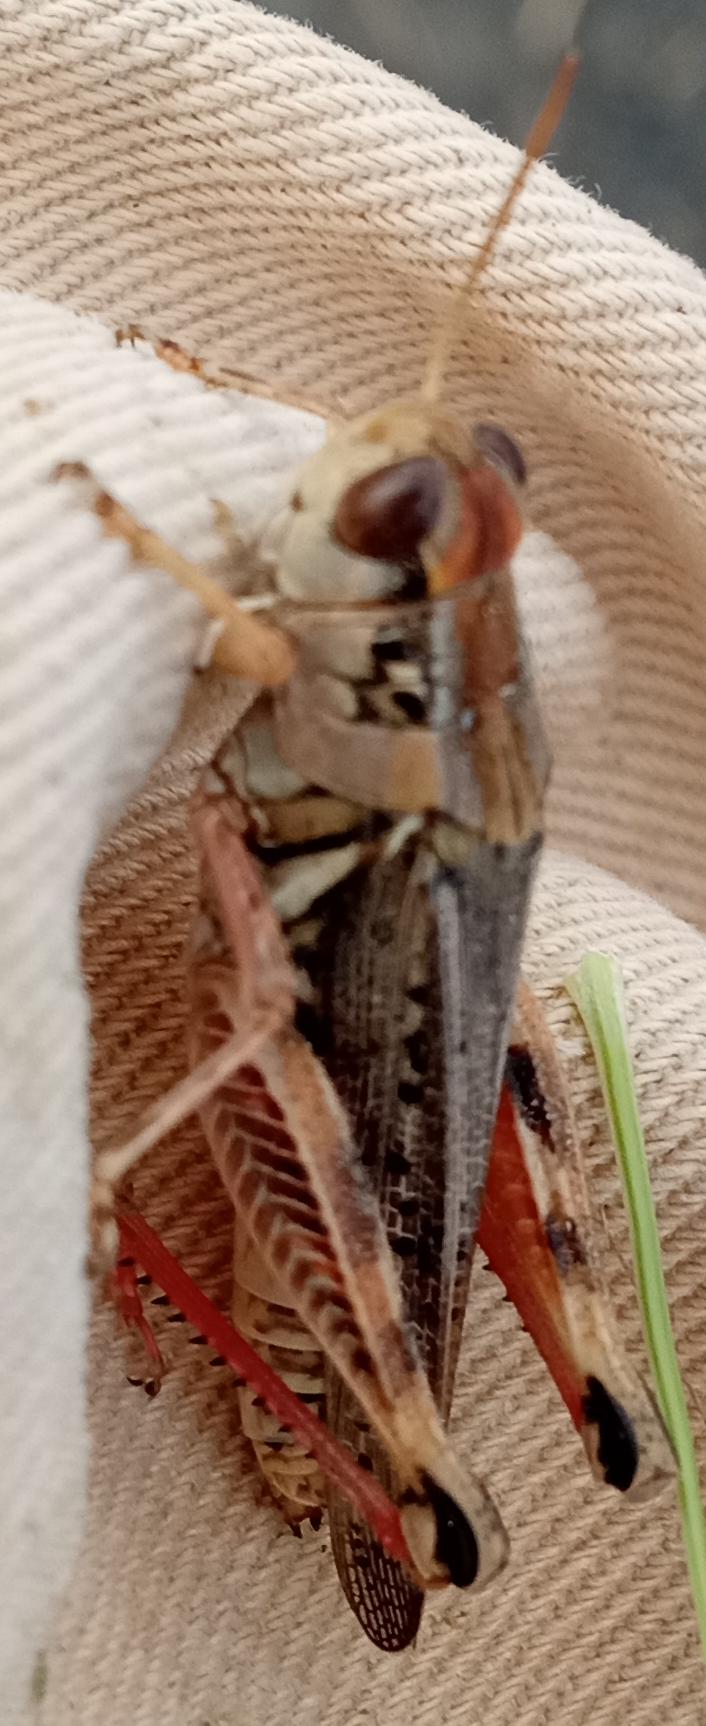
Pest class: occasional_pest